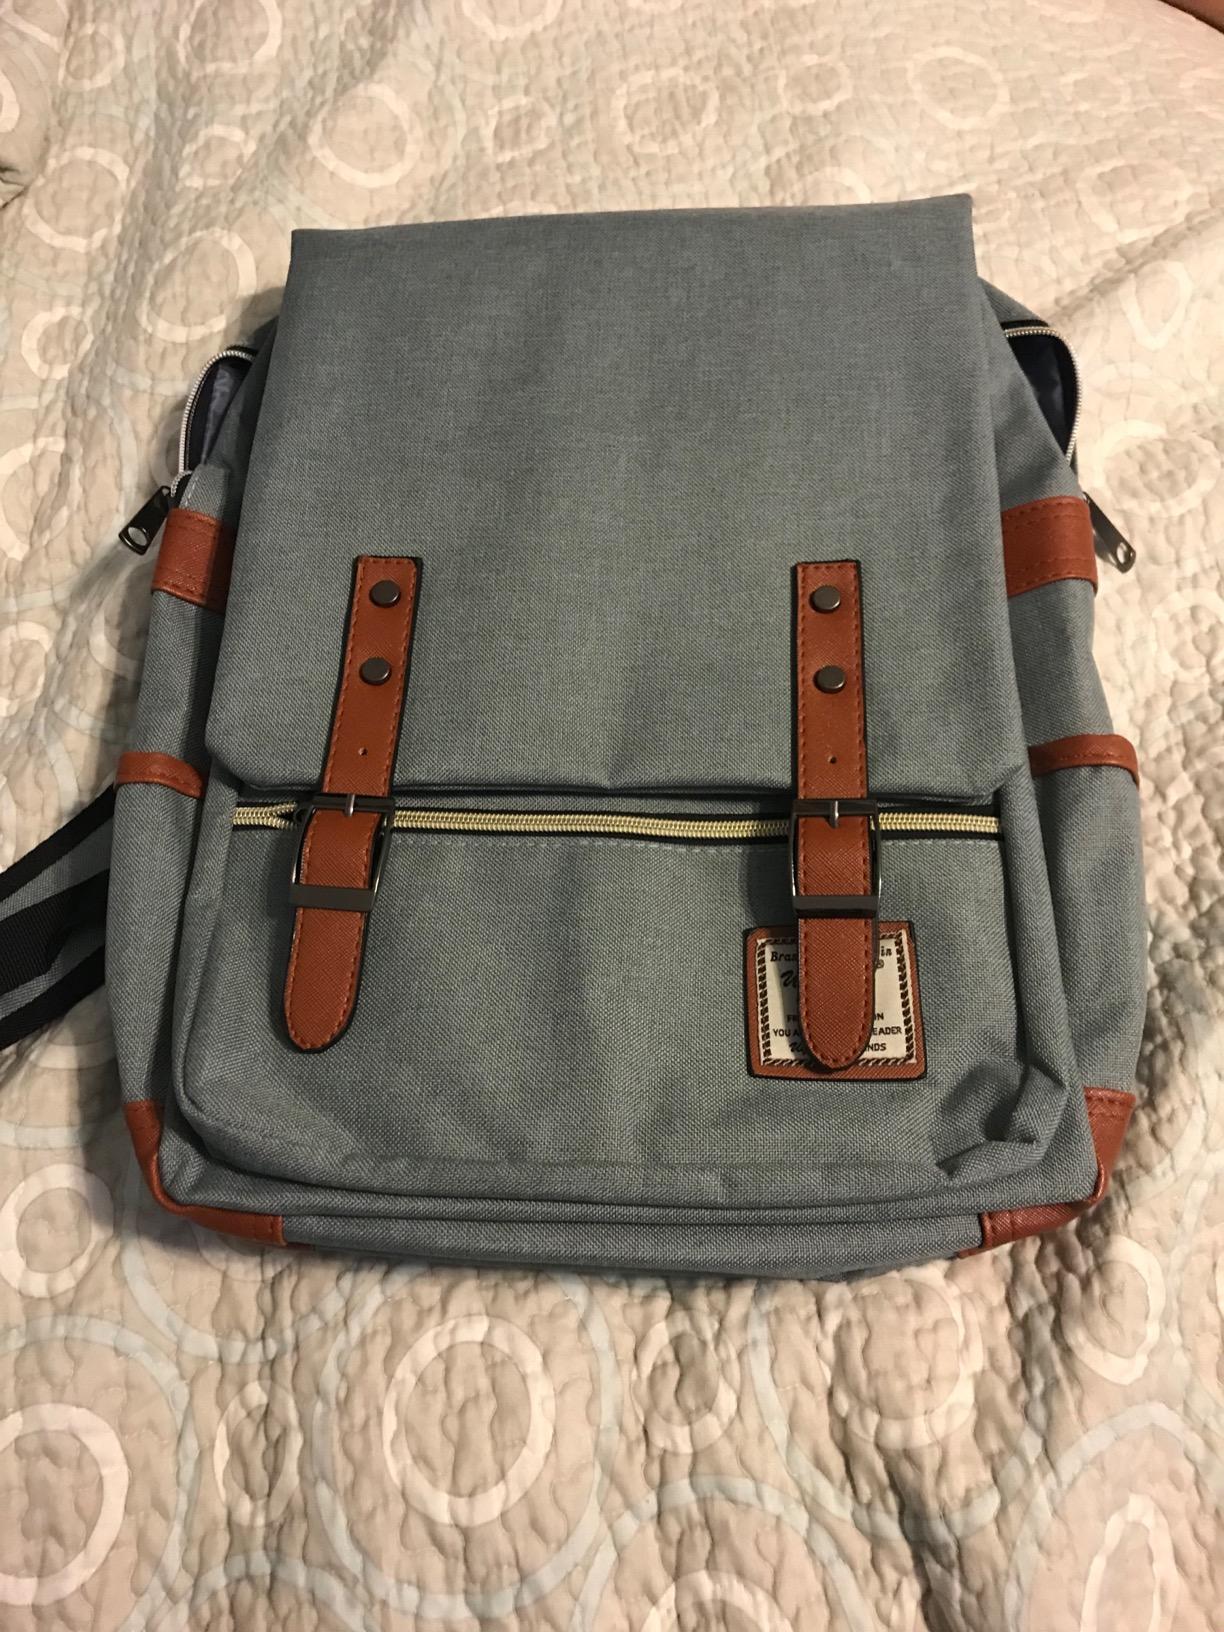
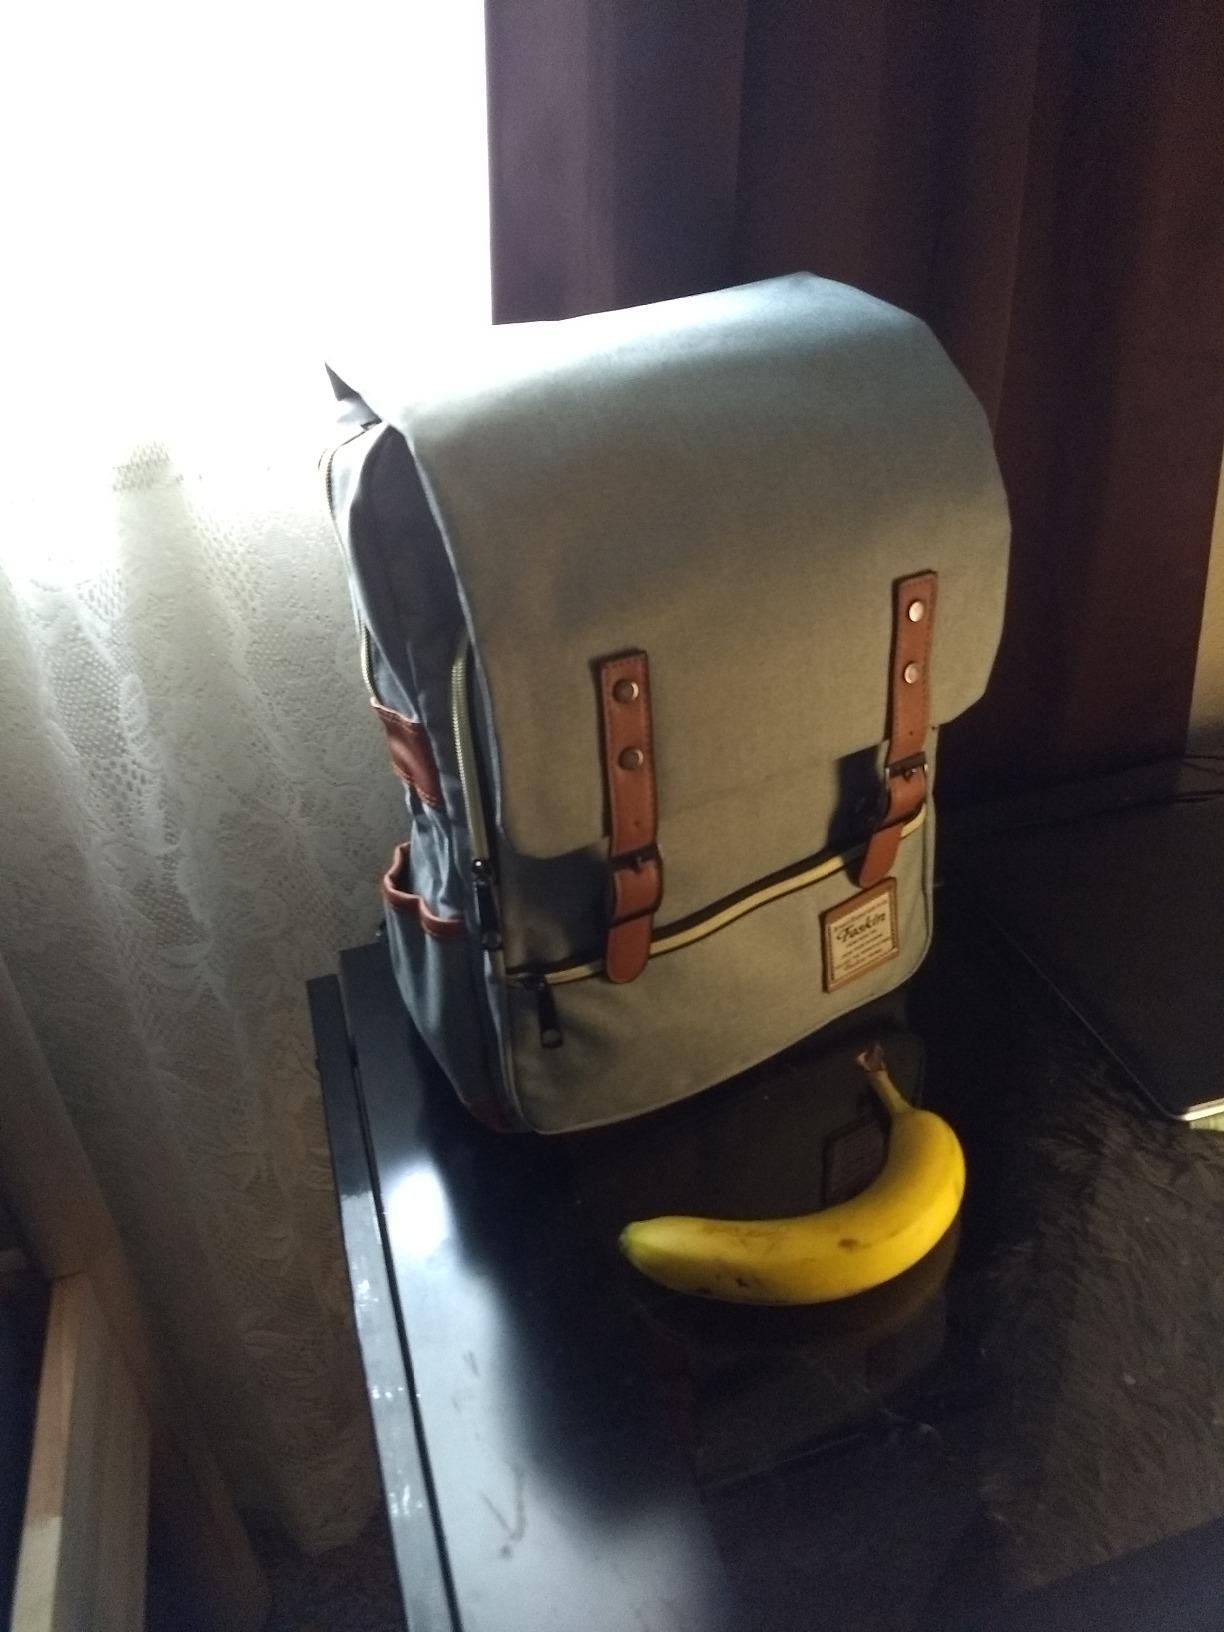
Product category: bag
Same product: no